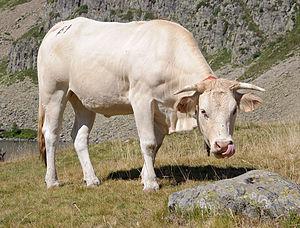
Blonde d'Aquitaine à l'estive dans les Pyrénées, au lac Roumassot.
La Nouvelle-Aquitaine est une région administrative française, créée par la réforme territoriale de 2015 et effective au 1ᵉʳ janvier 2016, après les élections régionales de décembre 2015.
L'Aquitaine est une ancienne région administrative du Sud-Ouest de la France. Elle comprenait cinq départements : la Dordogne, la Gironde, les Landes, le Lot-et-Garonne et les Pyrénées-Atlantiques. Son chef-lieu, Bordeaux, en était aussi la plus grande ville. Cette région administrative tirait son nom d'une partie de la Gaule, dont les contours ont évolué depuis l'Antiquité pour se fixer au XIIᵉ siècle à l'ensemble du Poitou, du Limousin, de l'Angoumois, de la Saintonge, du Périgord et de la Gascogne regroupés autour de Bordeaux dans le Duché d'Aquitaine. Ses habitants étaient appelés les Aquitains.
La blonde d'Aquitaine est une race bovine allaitante de grande taille, d'une couleur unie allant selon les individus du froment au blanc crème, aux muqueuses roses.